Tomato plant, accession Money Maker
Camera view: horizontal (90 deg, fisheye); turntable rotation: 120 degrees
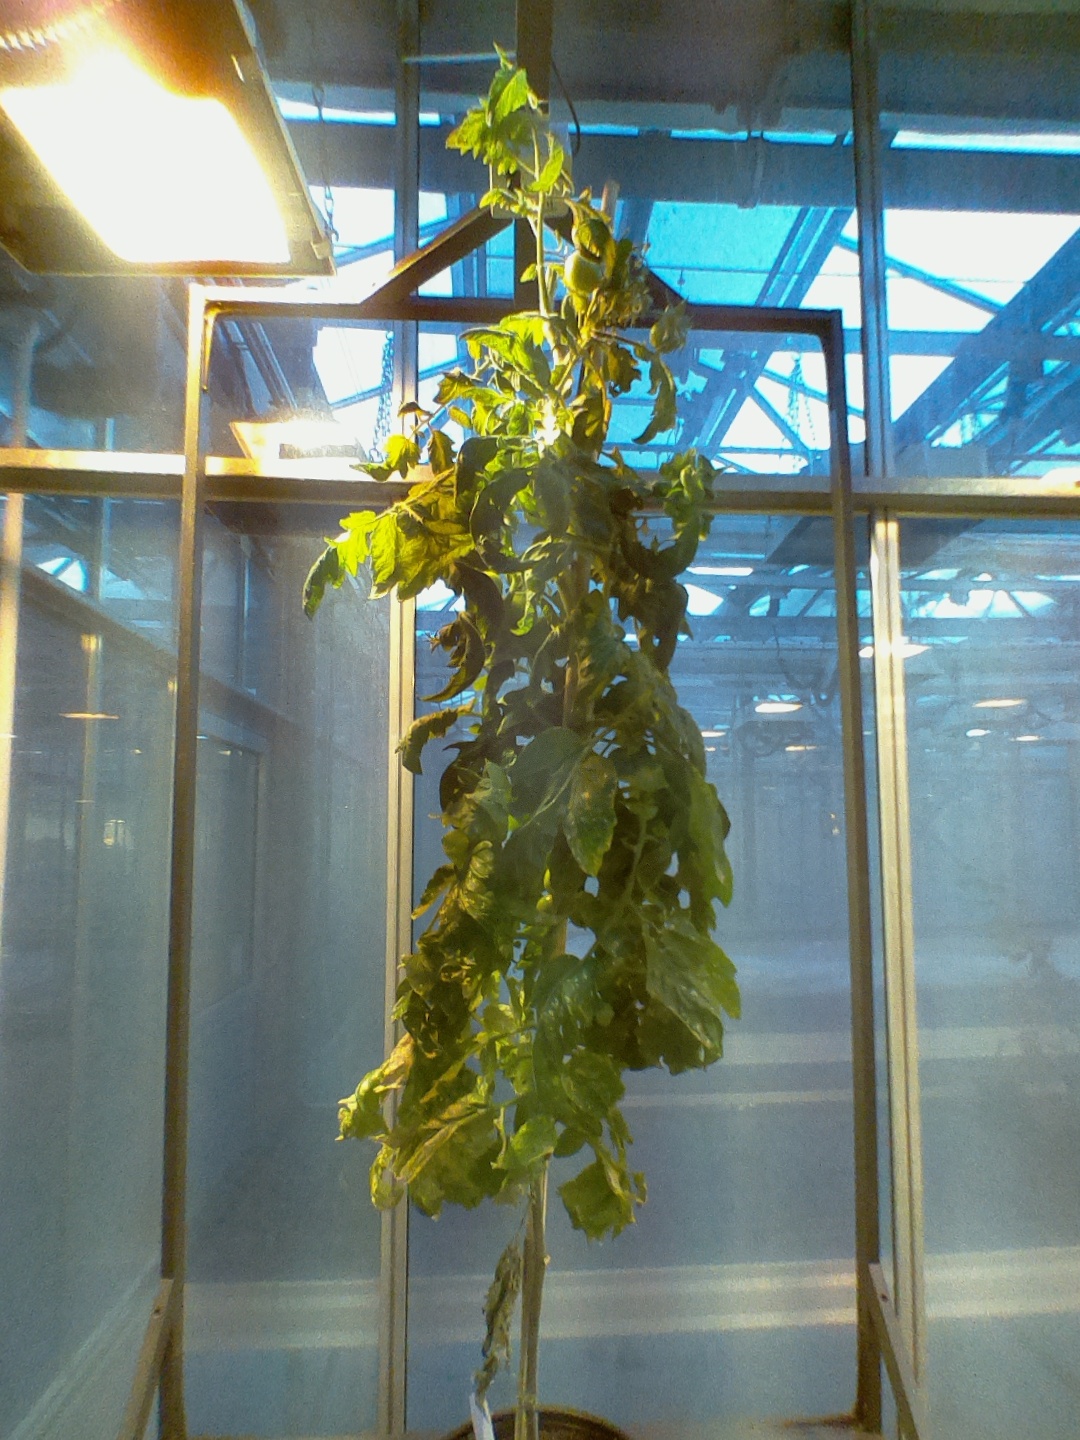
BBCH growth stage 75: 50%-60% of final fruit size